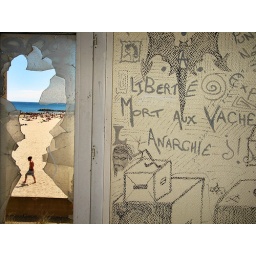
Poltical slogans and graffiti covering an old school building overlooking the coast near Montpellier, France.